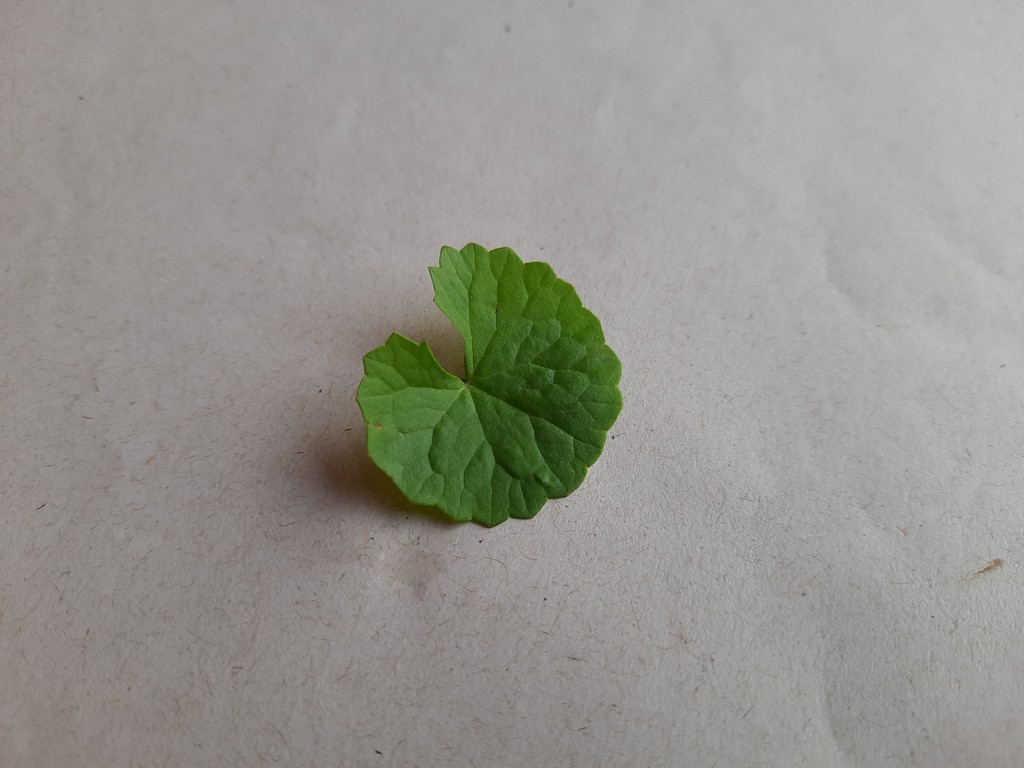
Label: Healthy